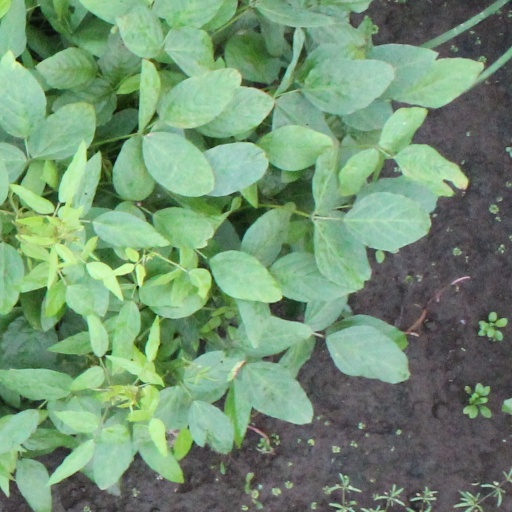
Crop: soybean